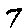
Label: 7